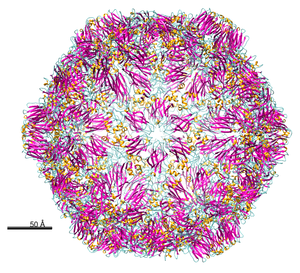
Nepovirus est le nom d'un genre de virus qui infecte les plantes. Ce genre, rattaché à la famille des Secoviridae et à la sous-famille des Comovirinae, comprend une trentaine d'espèces officiellement décrites, dont le TRSV, le virus des taches annulaires du tabac, qui est l'espèce-type, et une dizaine d'espèces proposées.
La maladie du court-noué est une maladie de la vigne.